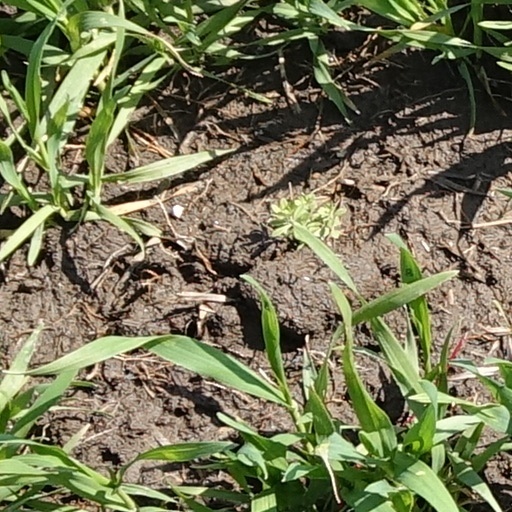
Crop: wheat